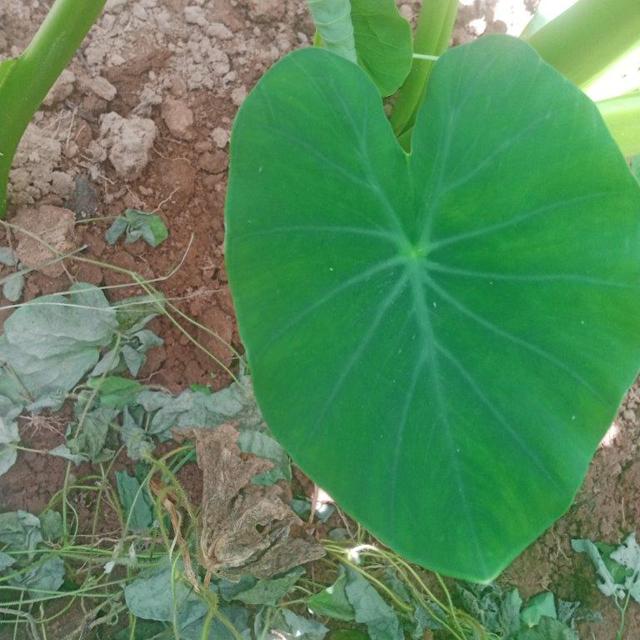
Label: Healthy